Malcolm McGregor

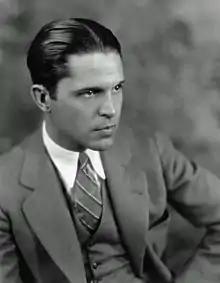
McGregor in "Lady of the Night" (1925)

Malcolm McGregor (October 13, 1892 – April 29, 1945) was an American actor of the silent era. McGregor appeared in more than 50 films between 1922 and 1936. He was born in Newark, New Jersey and died in Hollywood, California.